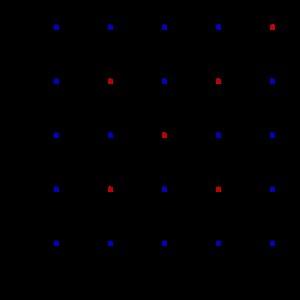
En mathématiques, de manière informelle, le verger d'Euclide est un tableau d'« arbres » unidimensionnels de hauteur unité plantés dans les points d'un réseau dans un quadrant d'un réseau carré. Plus formellement, le verger d'Euclide est l'ensemble des segments de ligne de à, où i et j sont des entiers positifs.